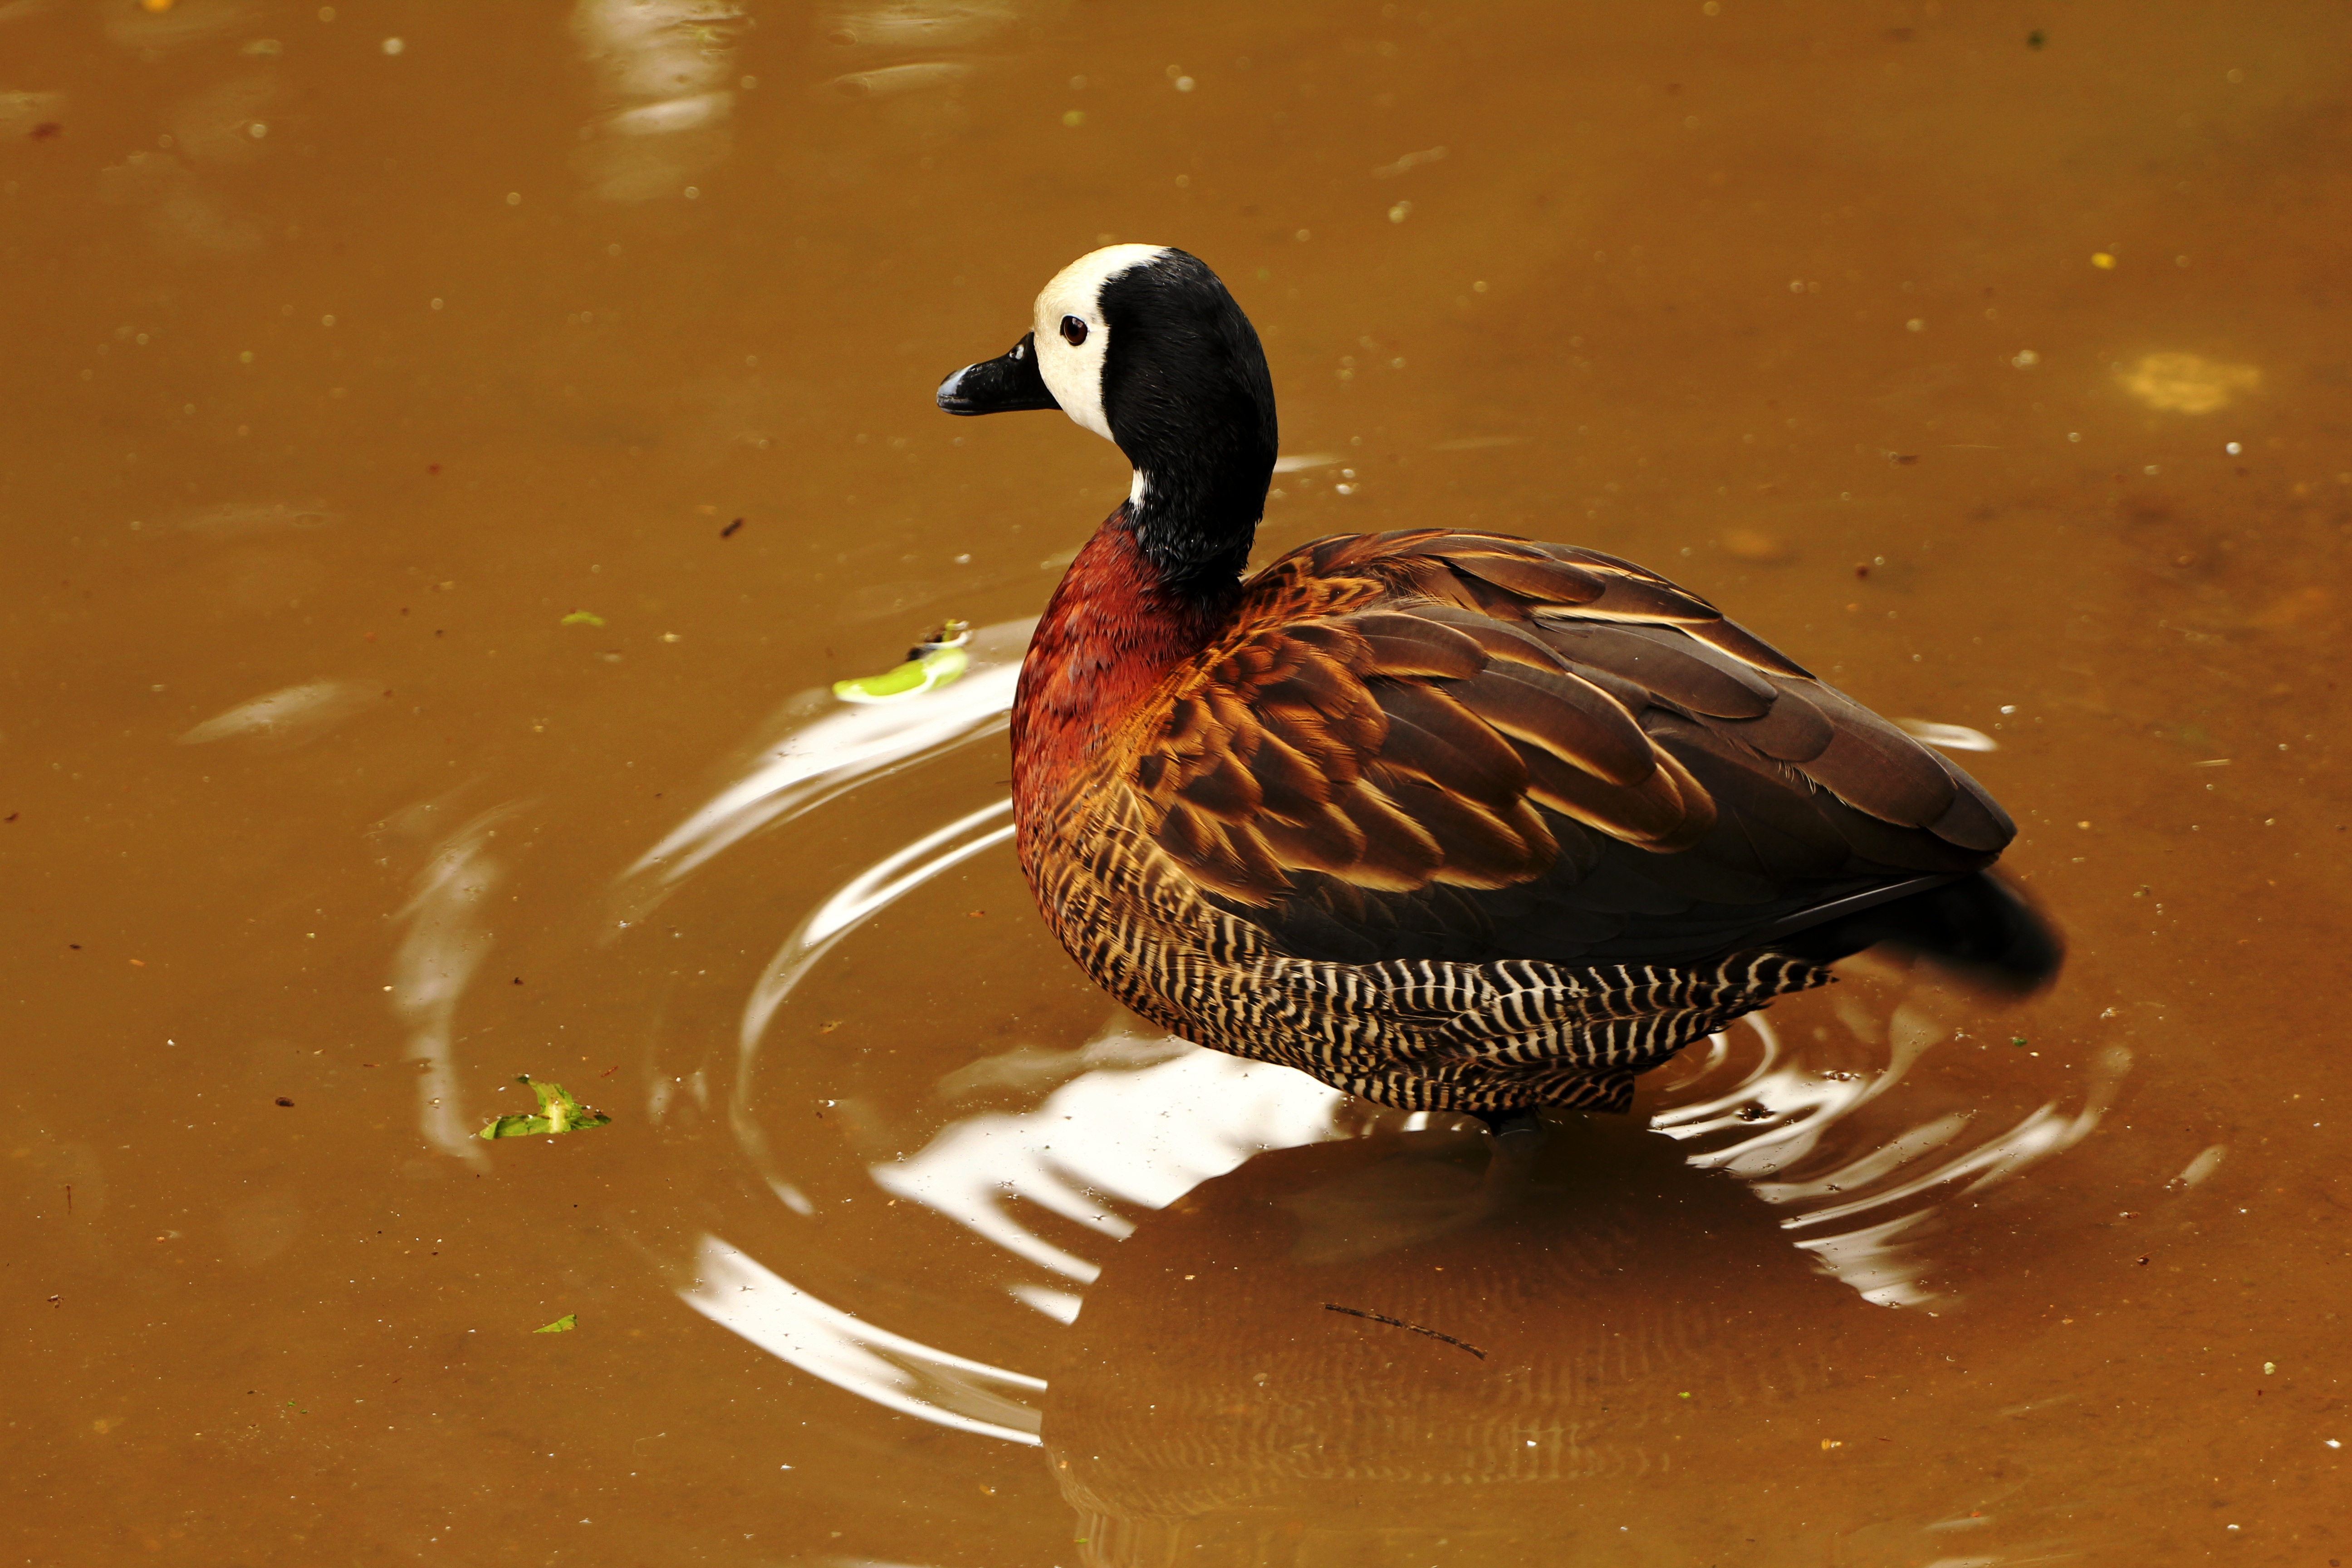
water, nature, bird, wing, lake, wildlife, beak, fowl, fauna, duck, vertebrate, waterfowl, water bird, tadorna, ducks geese and swans